Wyssachen

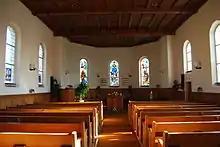
Interior of the parish church of Wyssachen, built in 1946.

Wyssachen is first mentioned in 1349 as "Wissachon". Until 1908 it was officially known as "Wyssachengraben" or "Grabengemeinde".